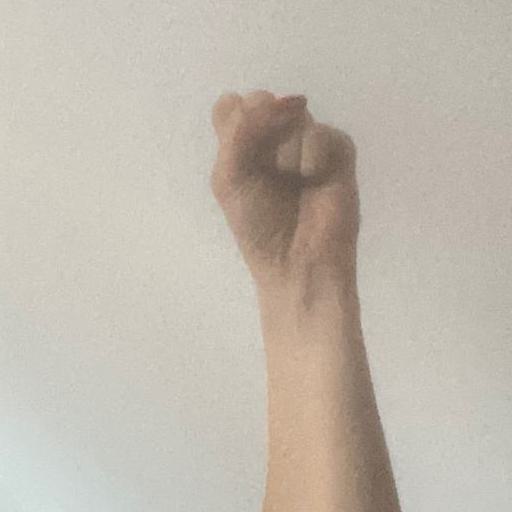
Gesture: fist